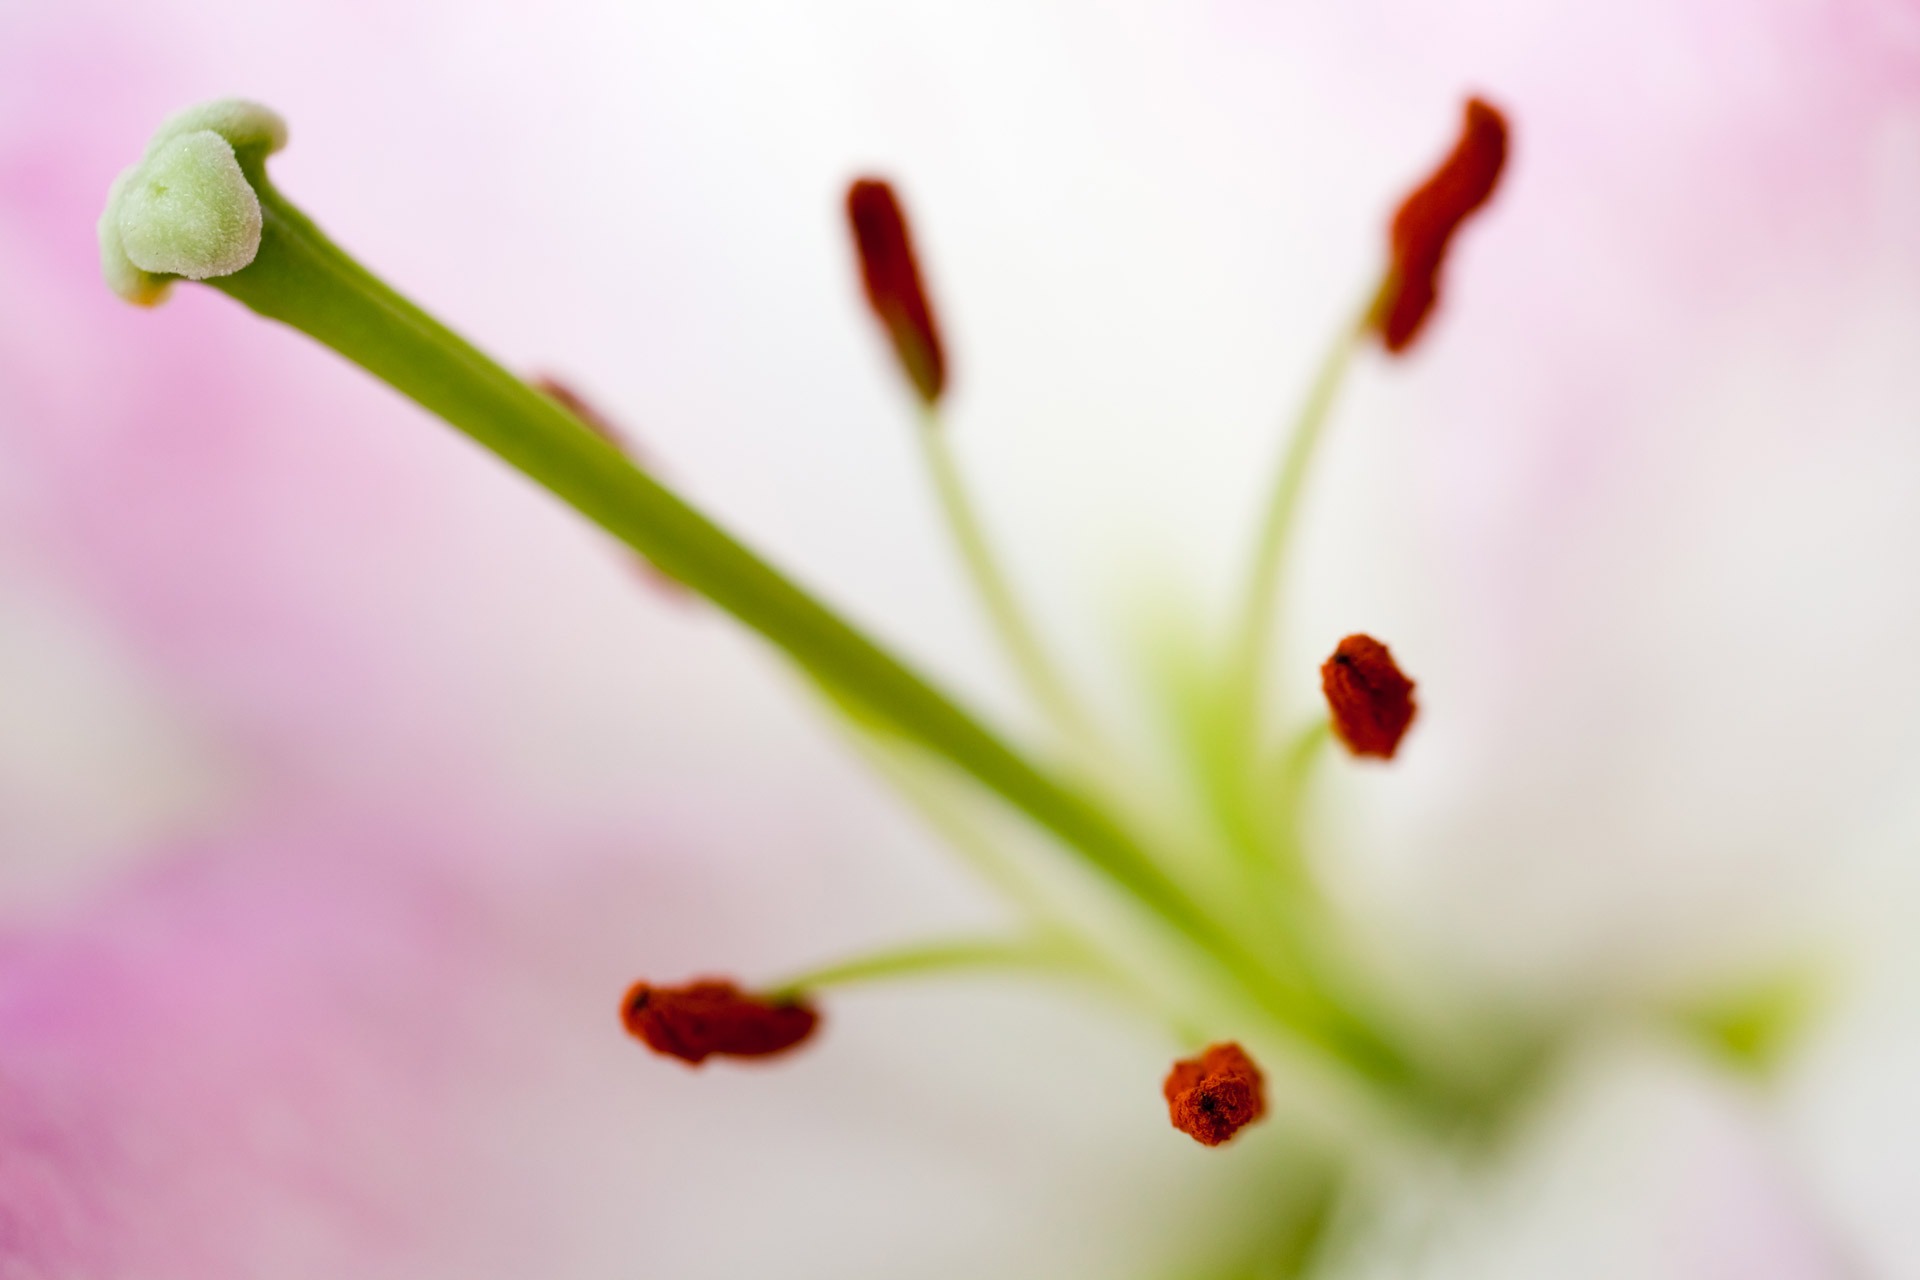
branch, blossom, dew, plant, photography, leaf, flower, petal, bloom, floral, pollen, green, red, macro, fresh, botany, pink, flora, filament, wildflower, close up, pistil, stamen, style, lily, bud, stigma, anther, macro photography, plant stem